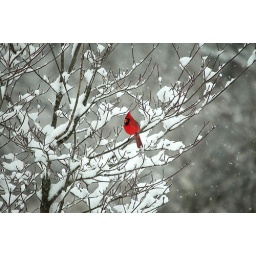
male cardinal in a dogwwod